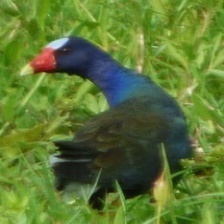
Species: PURPLE GALLINULE
Scientific name: PORPHYRIO MARTINICUS
ImageNet parent category: european_gallinule